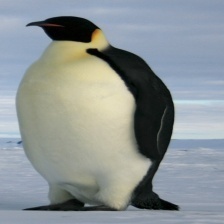
Species: EMPEROR PENGUIN
Scientific name: APTENODYTES FORSTERI
ImageNet parent category: king_penguin